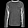
Label: Pullover